Discodoris branneri

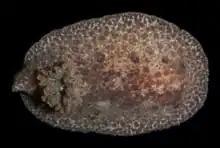
Dorsal view of "Discodoris branneri".

The body is oval, moderately rigid. Dorsum is covered by numerous conical tubercles. Background color is variable, from cream to purplish brown, sometimes with black or white patches and spots. Rhinophores and gill are usually the same color as the dorsum with white tips. The maximum recorded length is 110 mm.